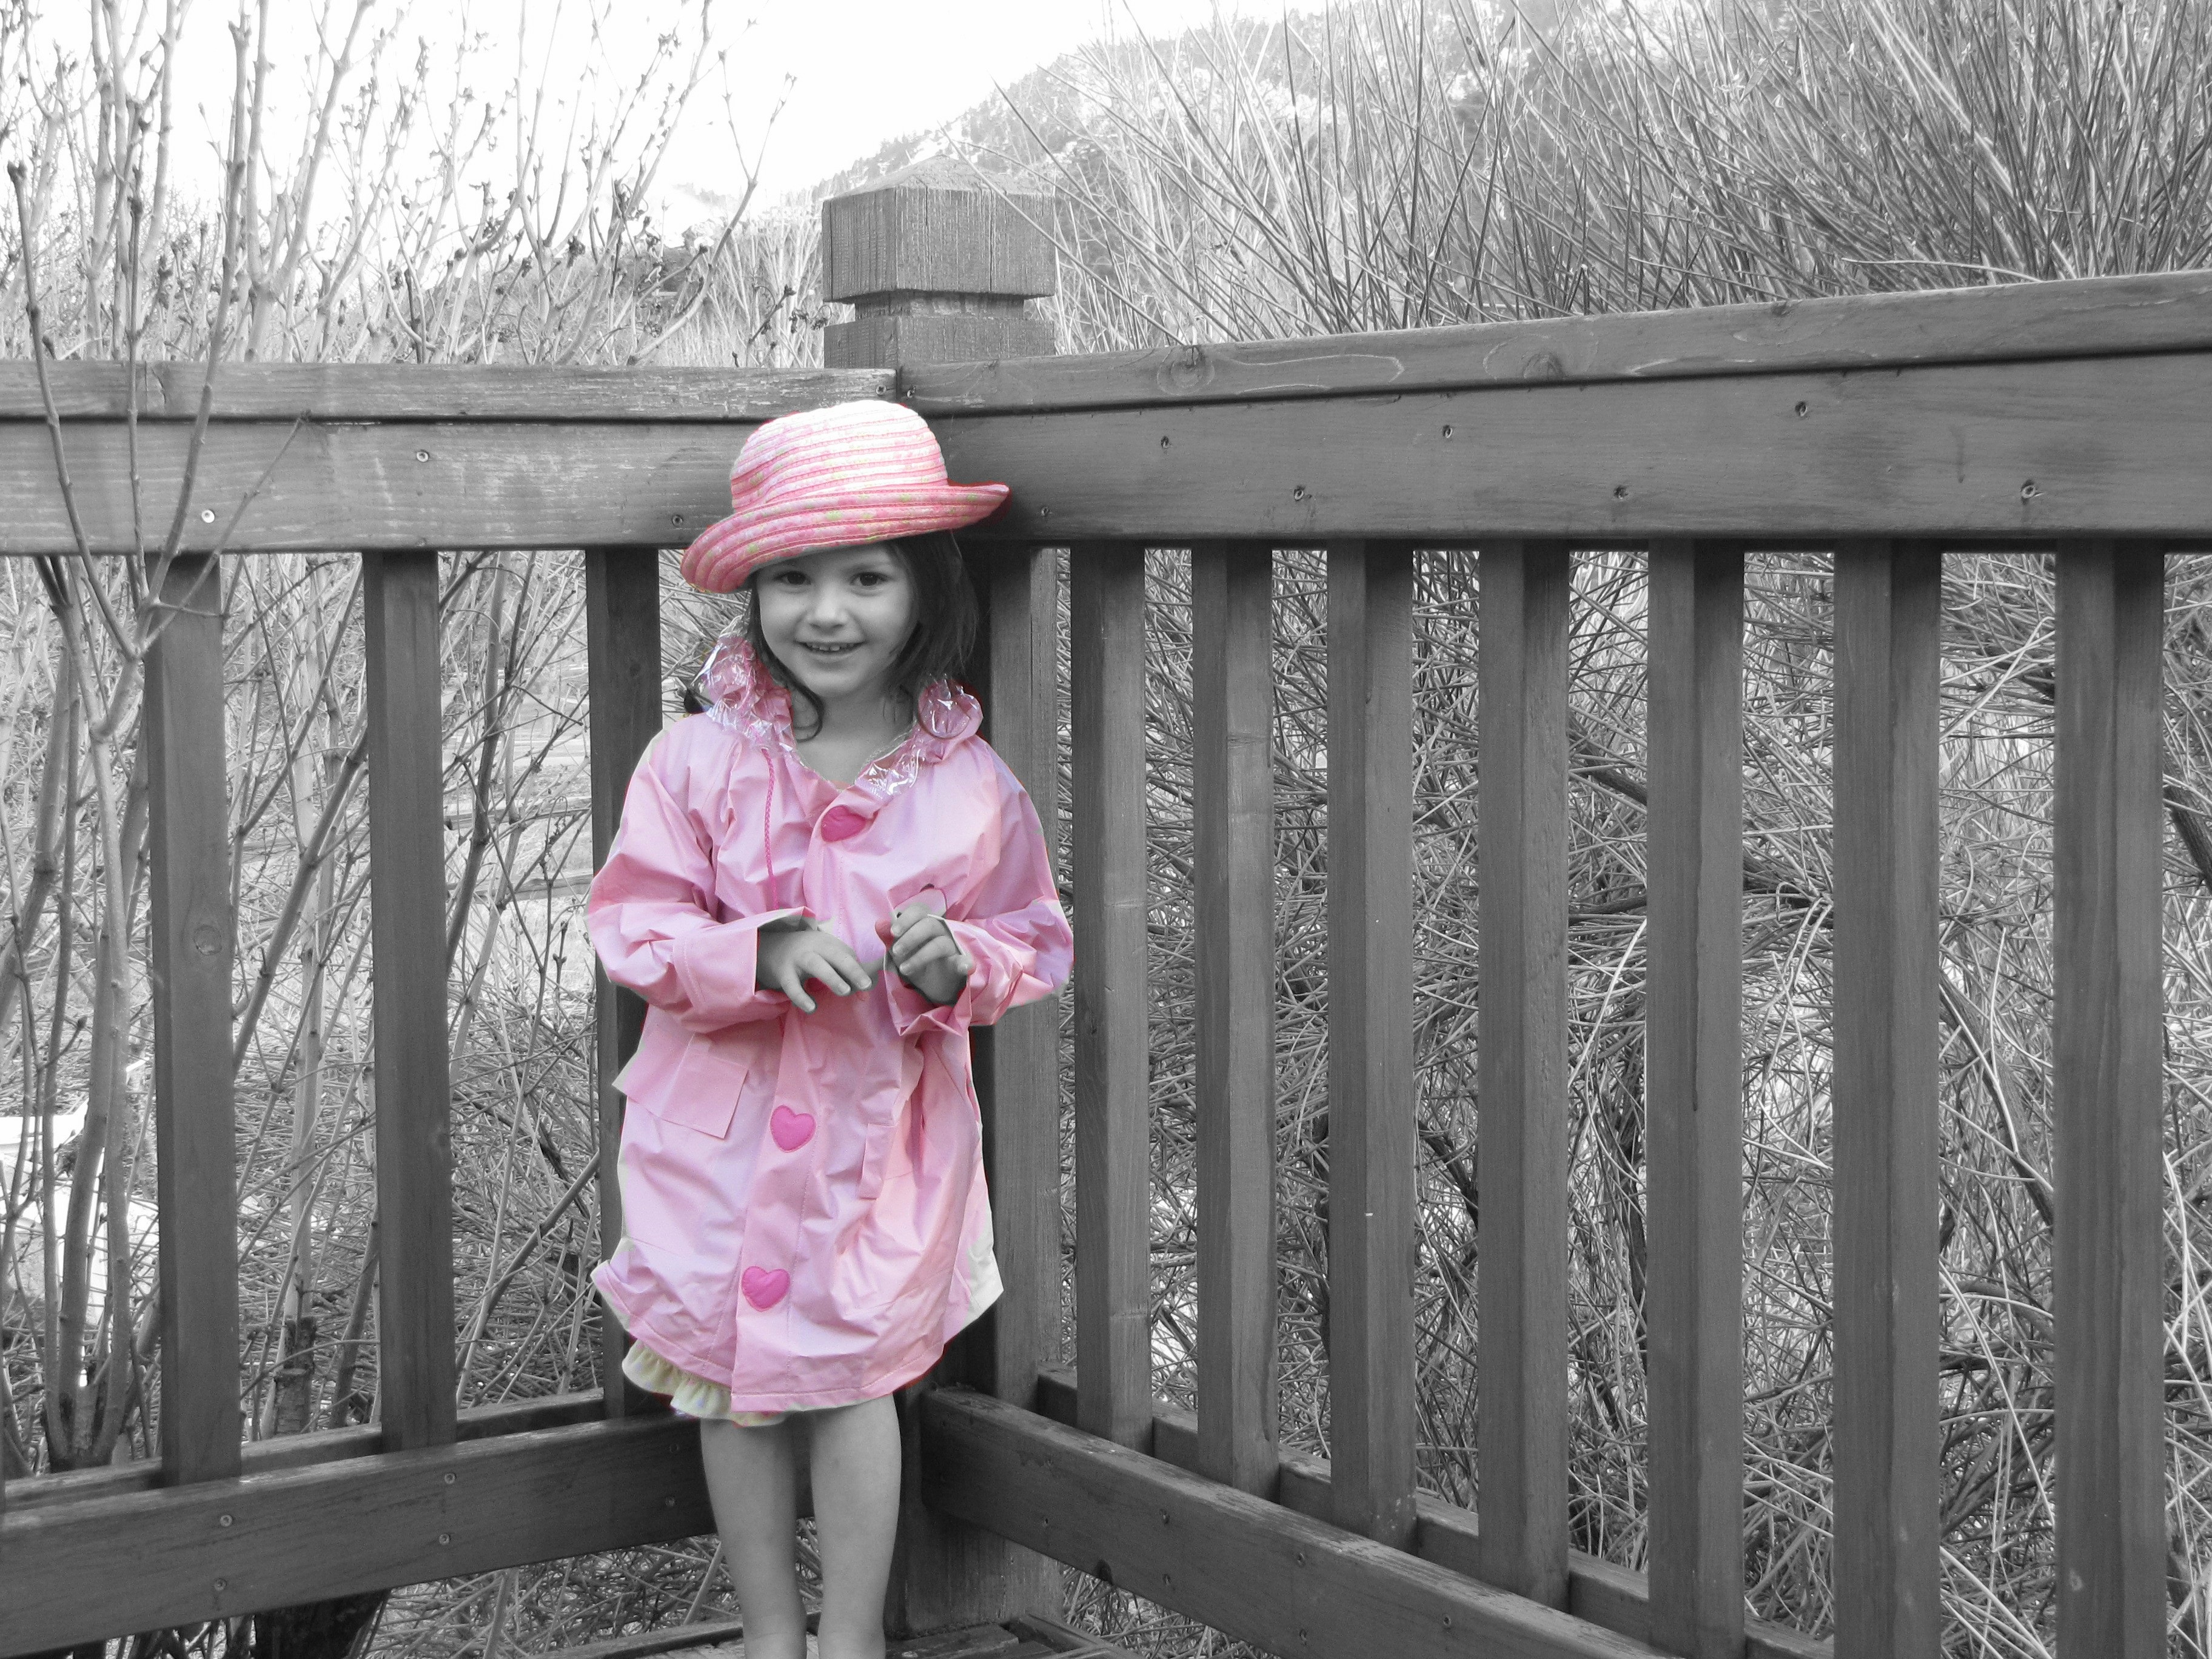
nature, person, snow, winter, people, girl, white, flower, kid, cute, female, portrait, young, spring, youth, small, child, playing, clothing, healthy, childhood, season, smiling, smile, cheerful, outdoors, face, children, fun, dress, happy, happiness, little, photograph, joy, adorable